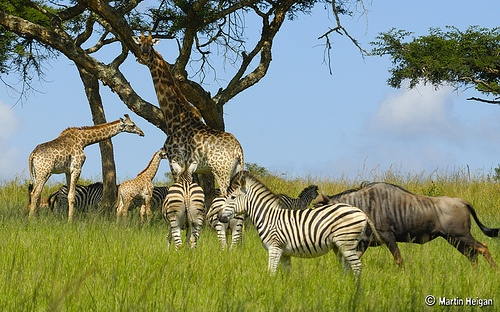
A photo of giraffes, zebras, and a wildebeest in a field
a couple of zebras and giraffes in a field
Zebras, giraffes and another animal standing in the tall grass.
Giraffes and zebras are standing outside in the grass.
a number of animals in a field near a tree